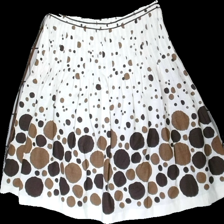
View: back
Type: Skirt
Category: Ladies
Brand: Not in the list
Brand text on label: vero moda
Colors: White, Brown
Material: 100% cotton
Pattern: Dots
Cut: Regular
Size: 40
Season: Summer
Damage location: middle center
Damage 2 location: middle right
Damage 3 location: top center
Price range: 50-100
Recommended usage: Reuse
Description: vit kjol med bruna prickar i olika storlekar